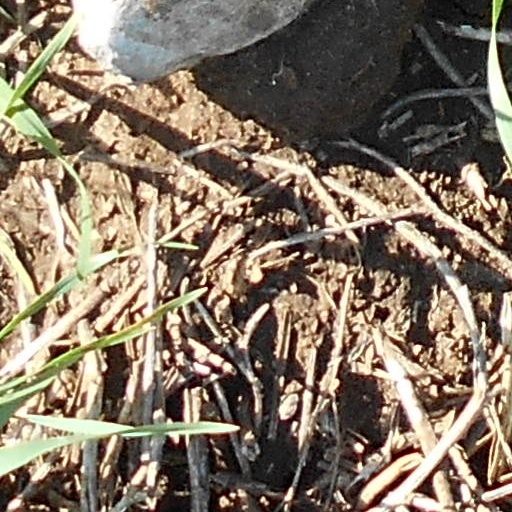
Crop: wheat